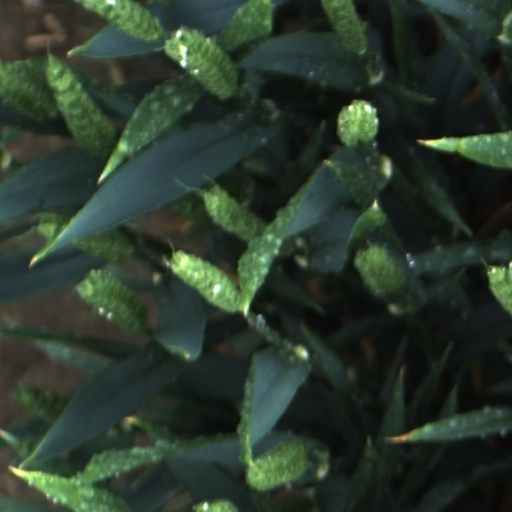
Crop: wheat